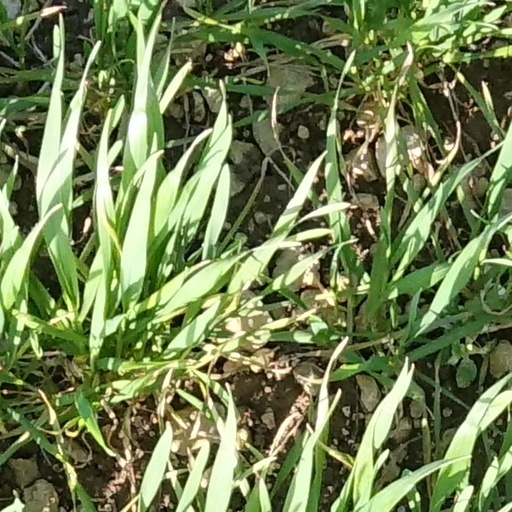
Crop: wheat